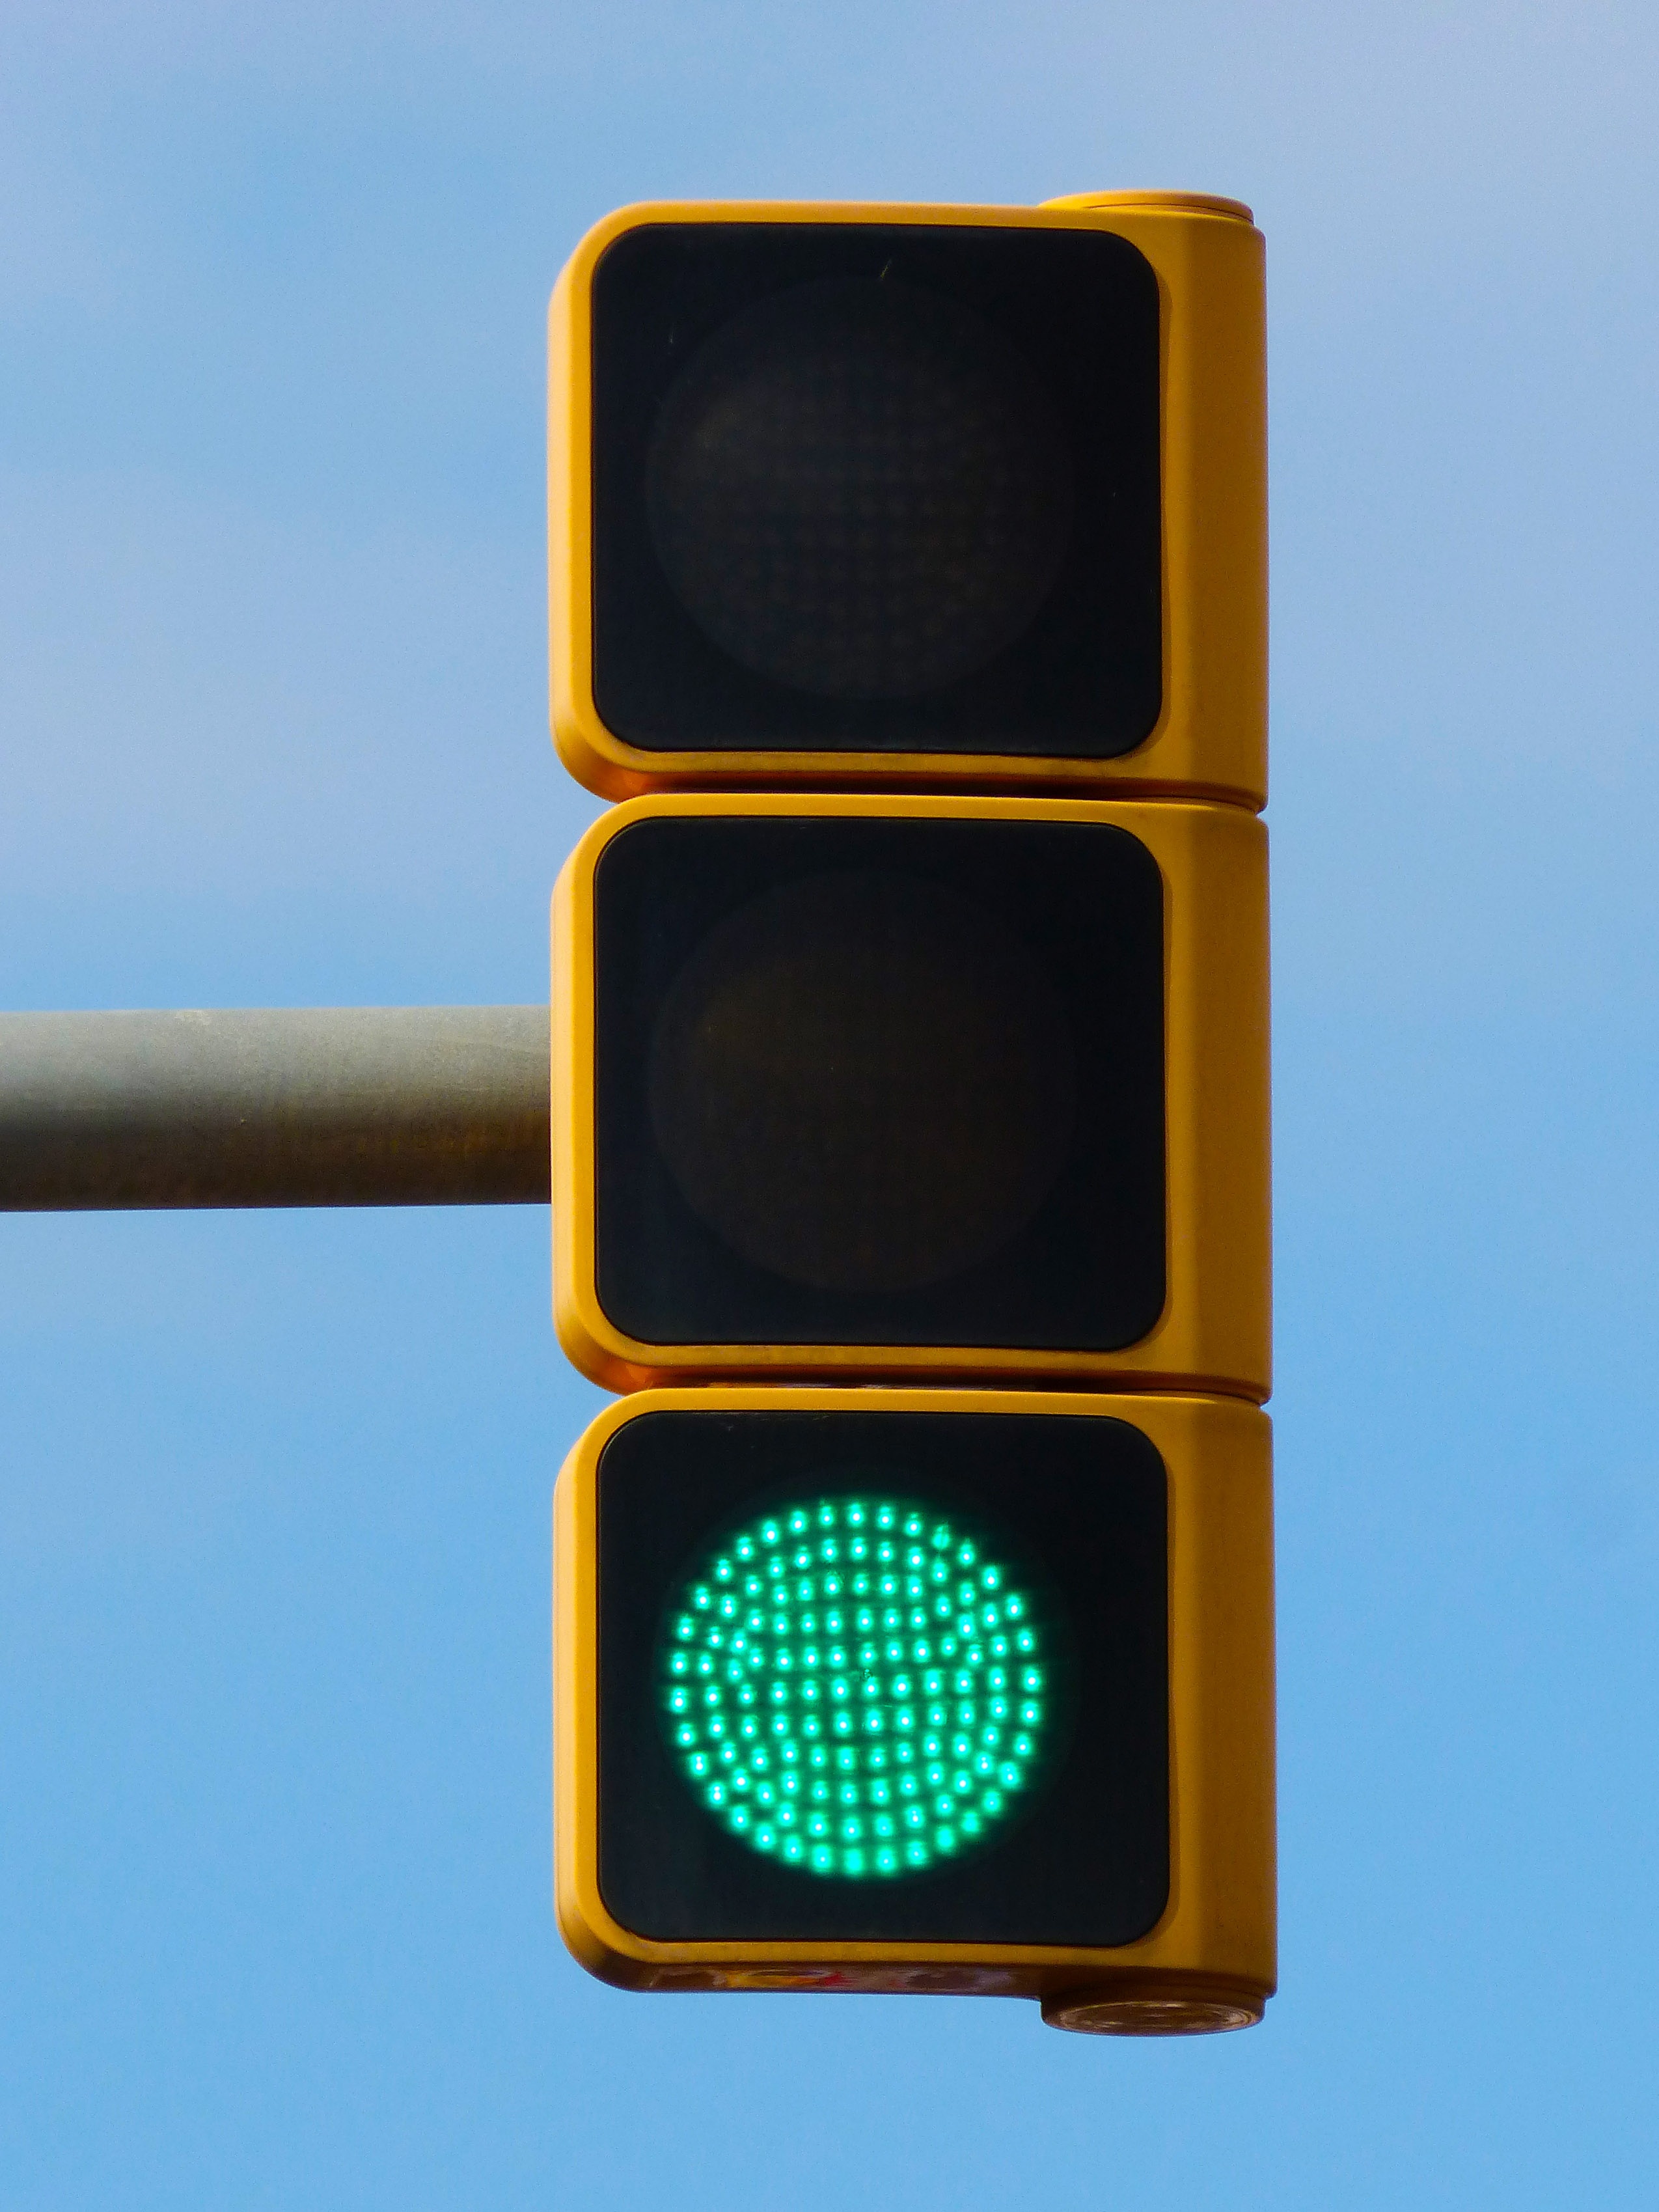
symbol, yellow, lighting, traffic light, free, light fixture, shape, metaphor, pass, green traffic light, signaling device